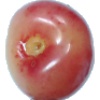
Label: cherry_rainier